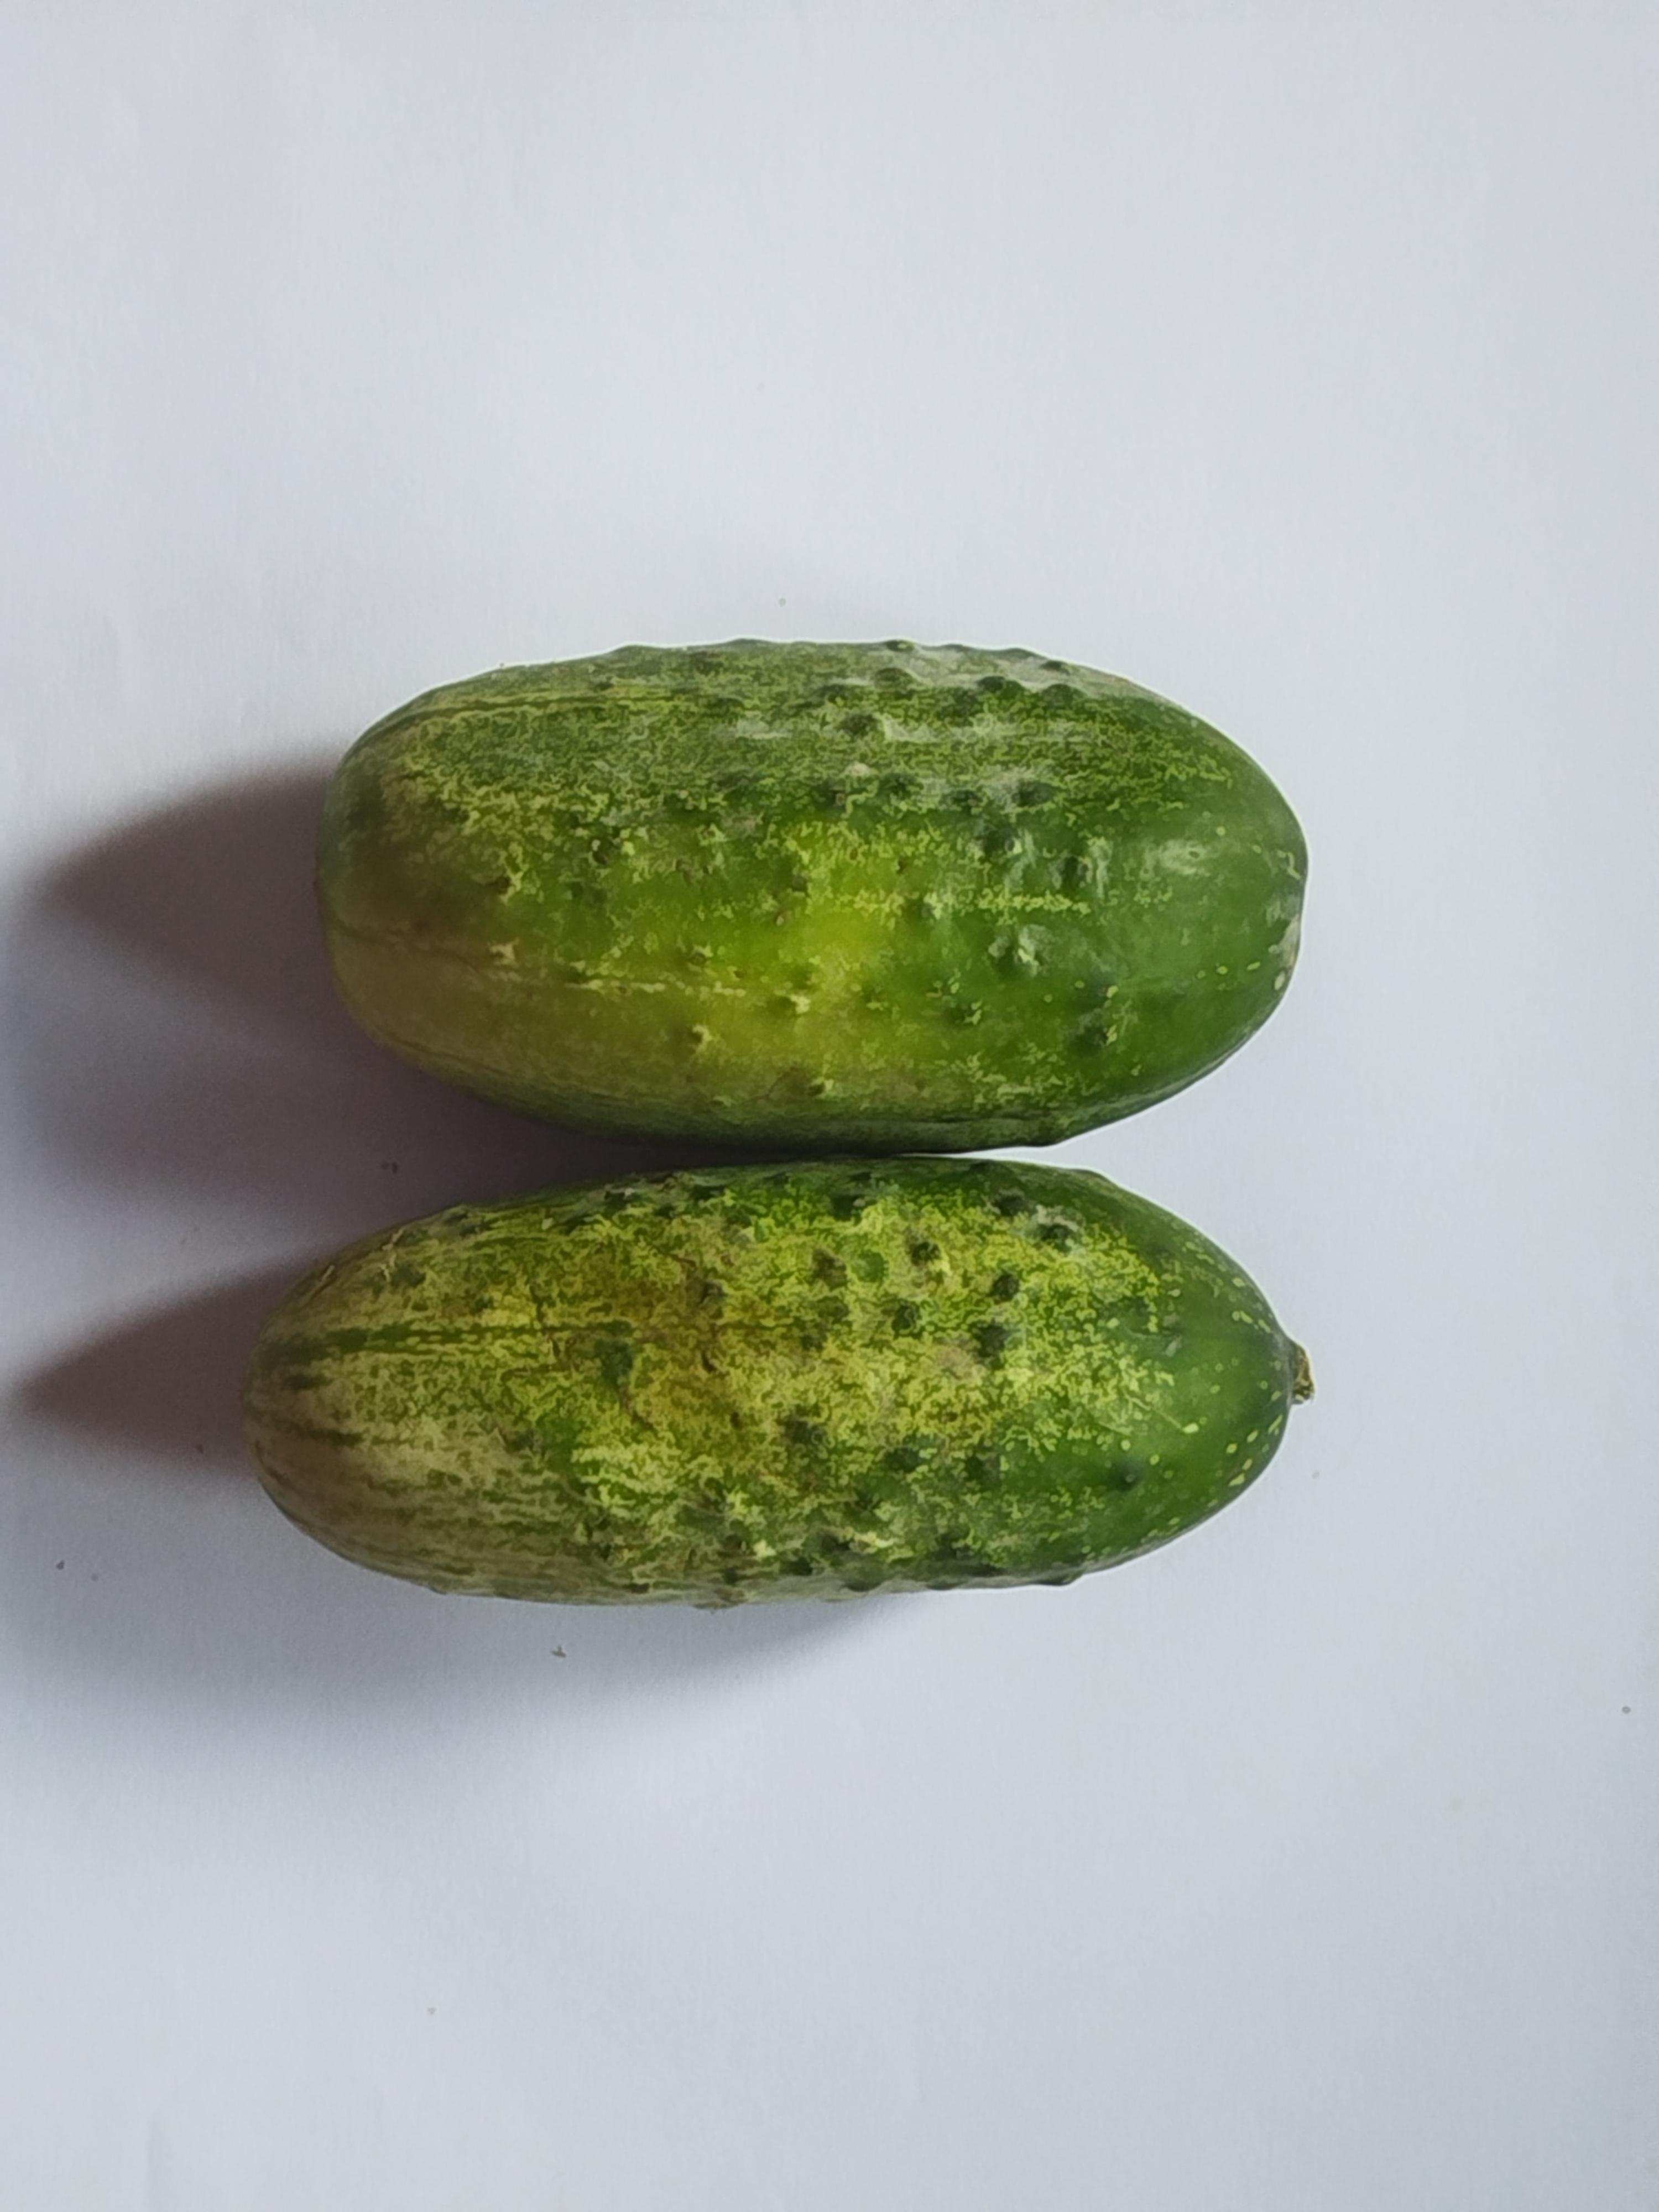
Label: Cucumber